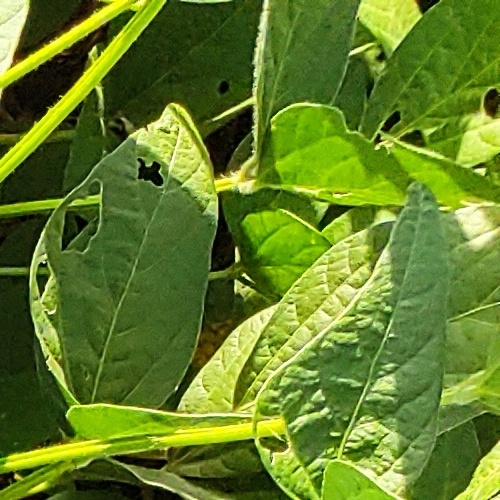
Label: Caterpillar